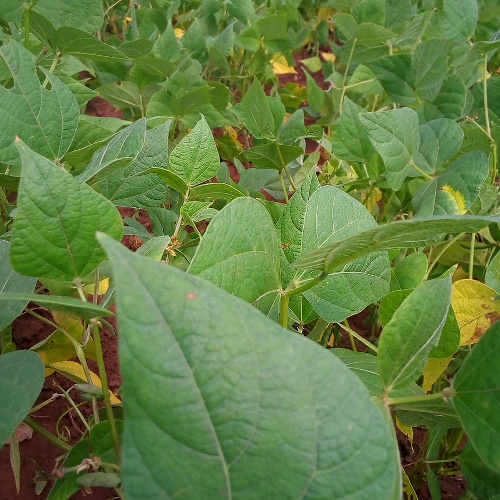
Leaf condition: healthy